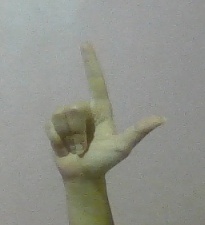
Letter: laam